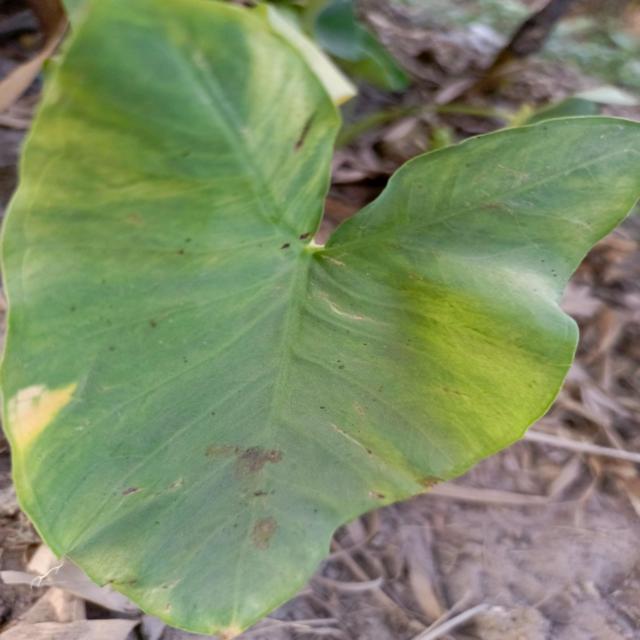
Label: Mid_Blight